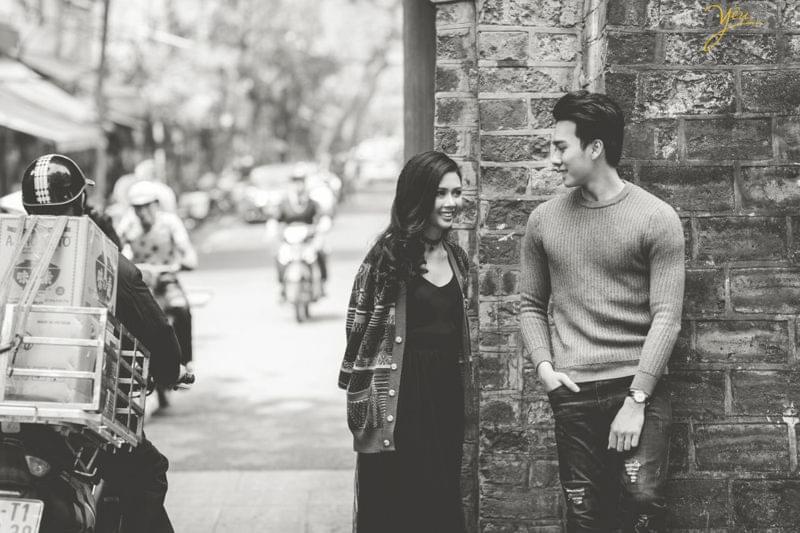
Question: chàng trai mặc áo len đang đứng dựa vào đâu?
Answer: chàng trai mặc áo len đang đứng dựa vào tường